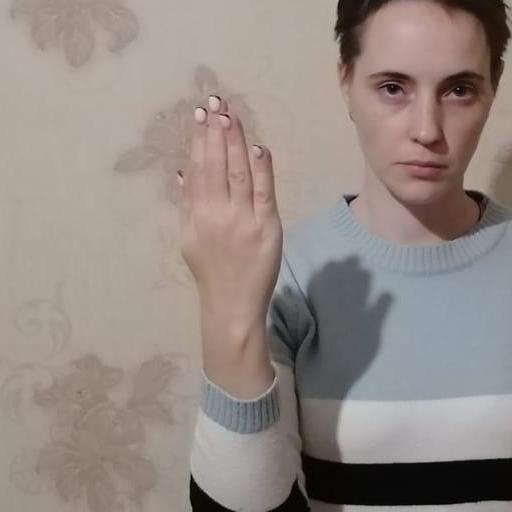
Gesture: stop_inverted